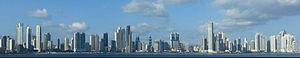
Panama est la capitale et la ville la plus peuplée de la république du Panama, située sur la côte Pacifique, à l’entrée du canal de Panama. Elle est également le chef-lieu de la province homonyme.